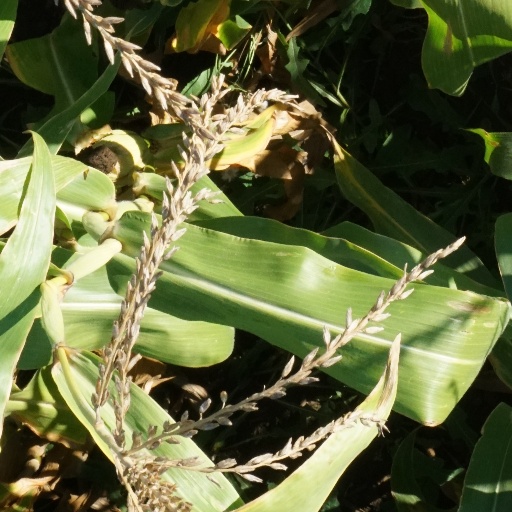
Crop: maize; corn